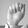
ASL letter: A